Boolboonda

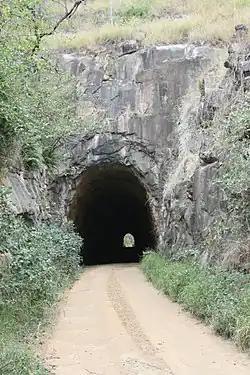
Boolboonda Railway Tunnel western portal, 2009

There are no schools in Boolboonda. The nearest government primary school is Mount Perry State School in neighbouring Mount Perry to the south. The nearest government secondary school is Gin Gin State High School in Gin Gin to the east.